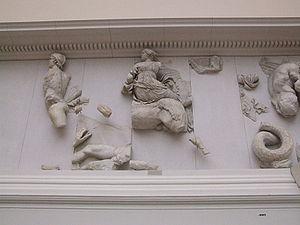
Le grand autel de Pergame, ou autel de Zeus à Pergame ou encore le Grand Autel, est un monument religieux élevé à l’époque hellénistique sur l’acropole de la ville de Pergame, sans doute au début du règne d’Eumène II. Ses frises monumentales, représentant une gigantomachie et l’histoire de Télèphe, constituent l’un des chefs-d’œuvre de la sculpture grecque antique et représentent l’apogée du « baroque hellénistique ». L’autel fit, à une époque, partie de la liste des merveilles du monde.